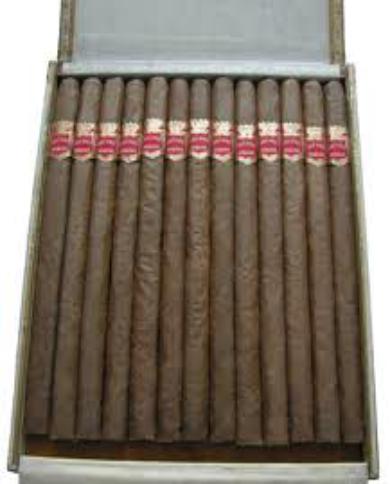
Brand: la escepicon
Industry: Necessities